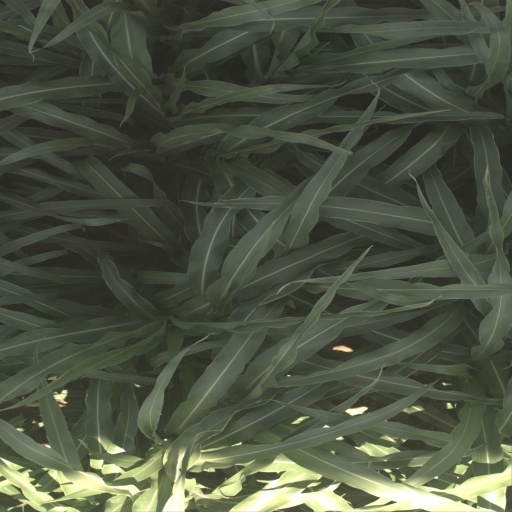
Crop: sorghum